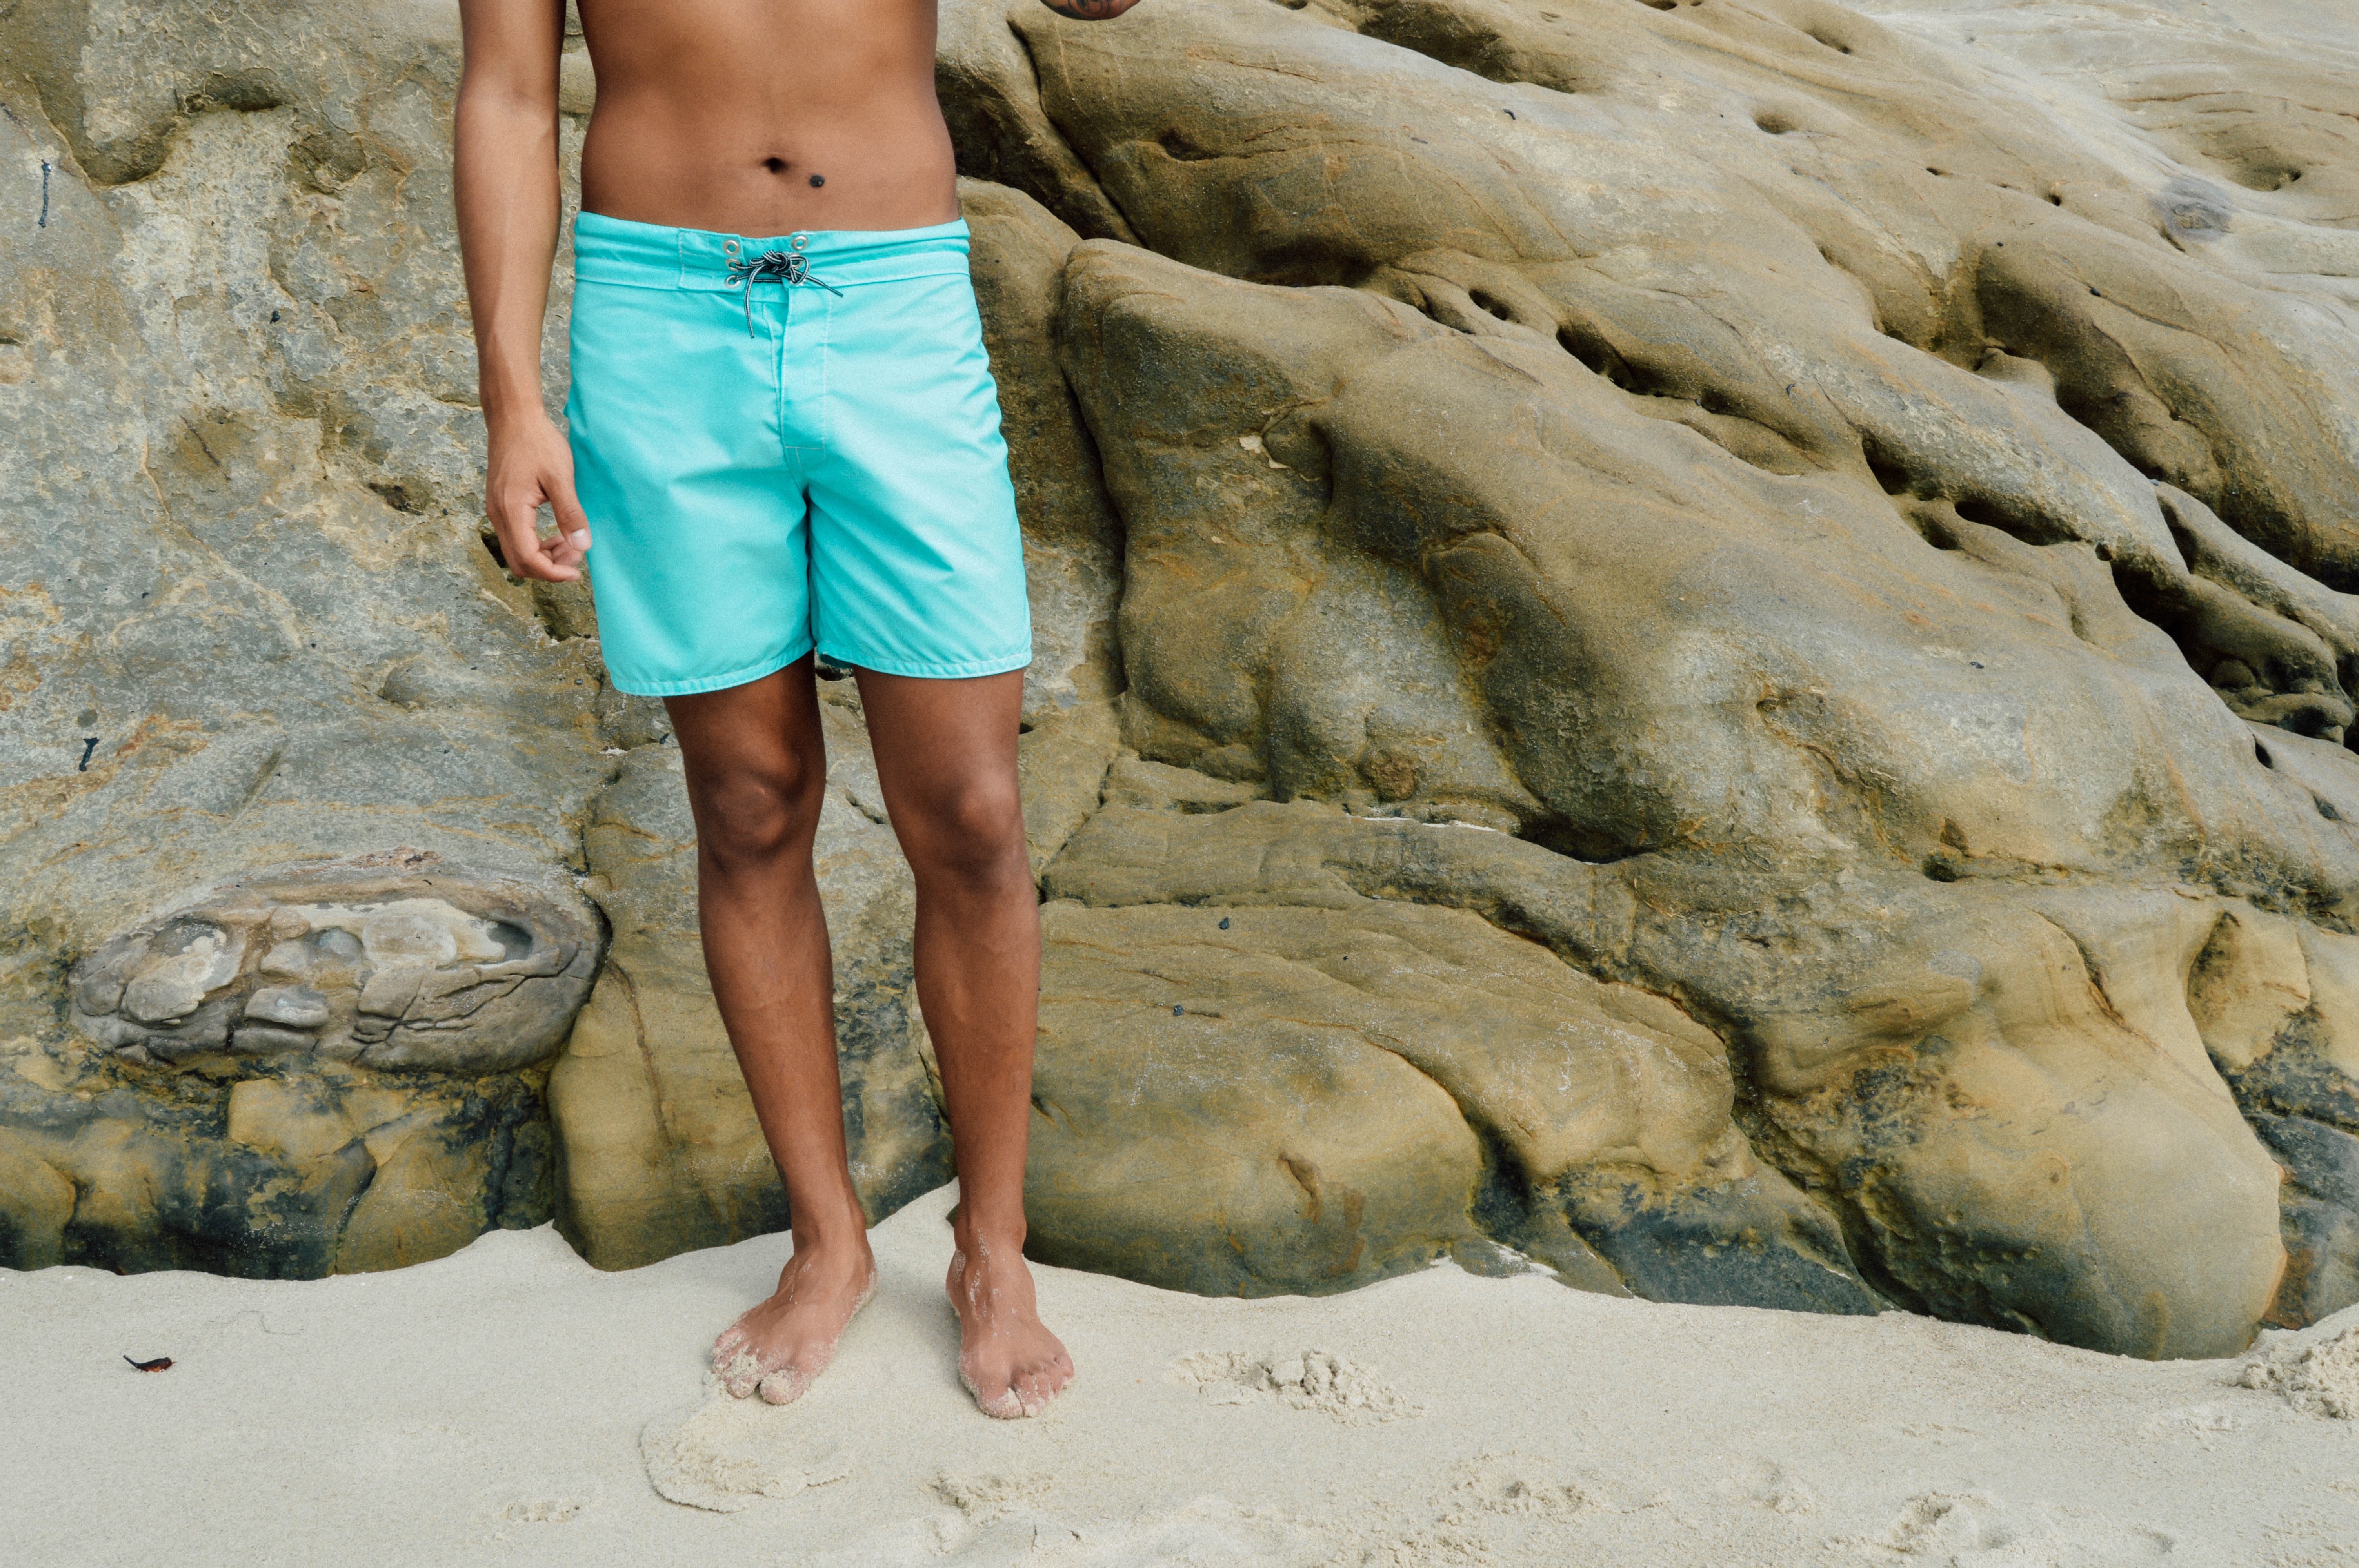
sea, sand, rock, leg, material